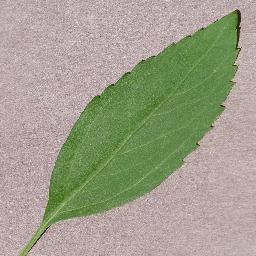
Label: Cherry___healthy